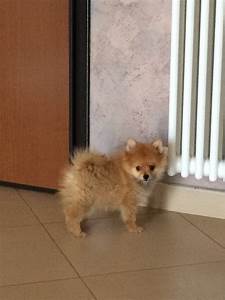
Label: dog